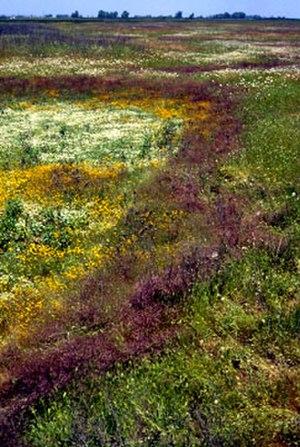
Les eaux temporaires désignent les lacs peu profonds, les étangs, les mares, les marais, les zones inondables, les cours d’eau qui ne contiennent de l’eau que pour une durée limitée et qui le reste du temps sont à sec. Les eaux temporaires peuvent être lotique ou lentique. La présence intermittente de l’eau et l’habitat aquatique éphémère qui en résulte distinguent les eaux temporaires des autres habitats aquatiques.